High Court of Jammu and Kashmir and Ladakh

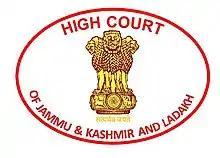
Logo of High Court of Jammu and Kashmir and Ladakh

The High Court of Jammu & Kashmir and Ladakh is the common high court for union territories of Jammu and Kashmir and Ladakh. It was established as the High Court of Jammu and Kashmir on 26 March 1928 by the Maharaja of Jammu and Kashmir. The seat of the court shifts between the summer capital Srinagar and winter capital Jammu. The court has a sanctioned judge strength of 17, 13 of whom are permanent judges, and 4 are additional judges. Since 18 July 2024, the acting chief justice of the court is Tashi Rabstan.